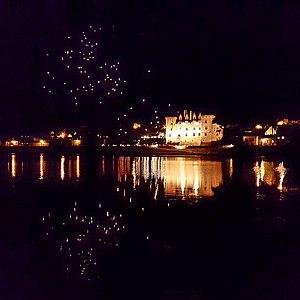
Lâcher de lanternes célestes, Château de Montsoreau-Musée d'art contemporain, Val de Loire, France
Le château de Montsoreau est un château français de style gothique et Renaissance situé dans le Val de Loire sur la commune de Montsoreau dans le sud-est du département de Maine-et-Loire en région Pays de la Loire.
Les lanternes célestes sont des ballons à air chaud traditionnels utilisés depuis plusieurs siècles en Asie du Sud-Est. Fonctionnant sur le même principe que la montgolfière, les lanternes célestes ressemblent à de gros lampions capables de s'envoler. Elles sont conçues à partir de papier de riz fixé sur un cercle de bambou, et disposent d'un brûleur en papier de cire, relié au cercle de bambou par deux ou quatre fils de métal. Une fois allumée, la flamme chauffe l'air contenu dans la lanterne, abaissant ainsi sa densité, ce qui a pour effet de faire s'élever la lanterne dans les airs. Les lanternes célestes sont conçues pour voler tant que le brûleur reste allumé, après quoi elles redescendent lentement vers le sol.